Tape head cleaner

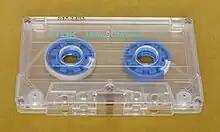
A head cleaning compact cassette

In some countries, to evade anti-drug laws, poppers like amyl nitrite are labelled or packaged as tape head cleaner.